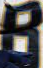
Number: 8